Bernie Kopell

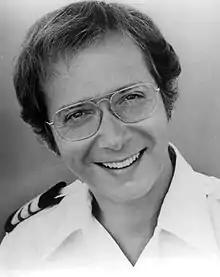
Kopell as Dr. Adam Bricker, 1977

Bernard Morton Kopell (born June 21, 1933) is an American character actor known for his roles as Siegfried in "Get Smart" from 1966 to 1969 and as Dr. Adam Bricker ("Doc") on "The Love Boat" from 1977 to 1986.